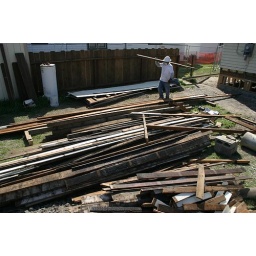
The original roof piling up in the backyard. The old water heater will be replaced with a gas-fired tankless system.